List of mammals of Ceuta, Melilla and the Plazas de Soberanía

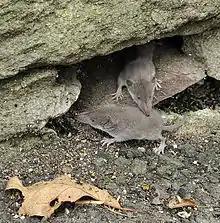
Greater white-toothed shrew

The "shrew-forms" are insectivorous mammals. The shrews and solenodons closely resemble mice while the moles are stout bodied burrowers.